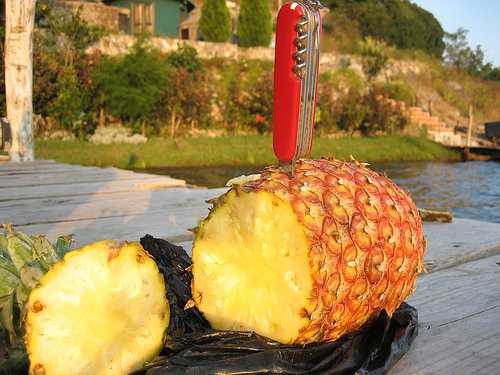
Label: Pineapple